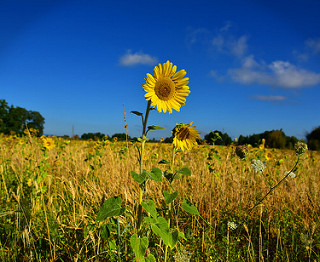
Flower: sunflower